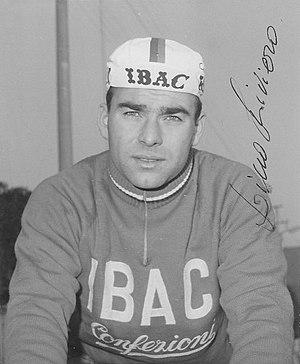
Dino Liviero est un coureur cycliste italien. Professionnel de 1959 à 1964, il a notamment remporté la première étape du Tour d'Italie 1962 et porté le maillot rose pendant une journée.